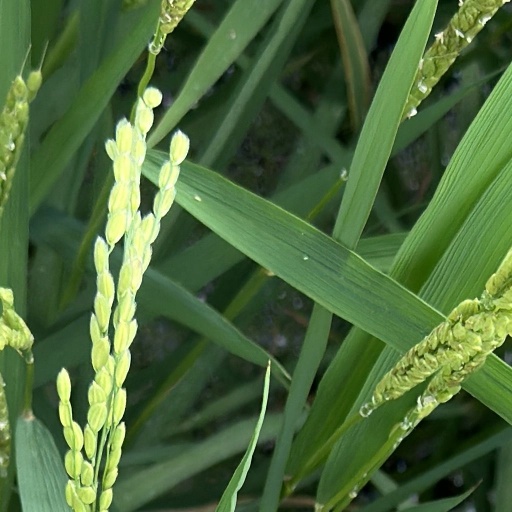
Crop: rice